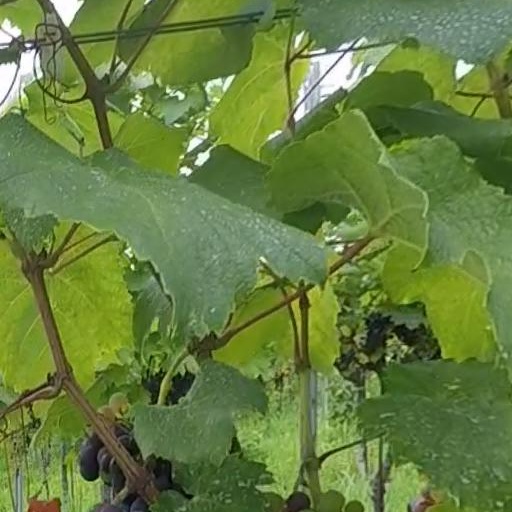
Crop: grape